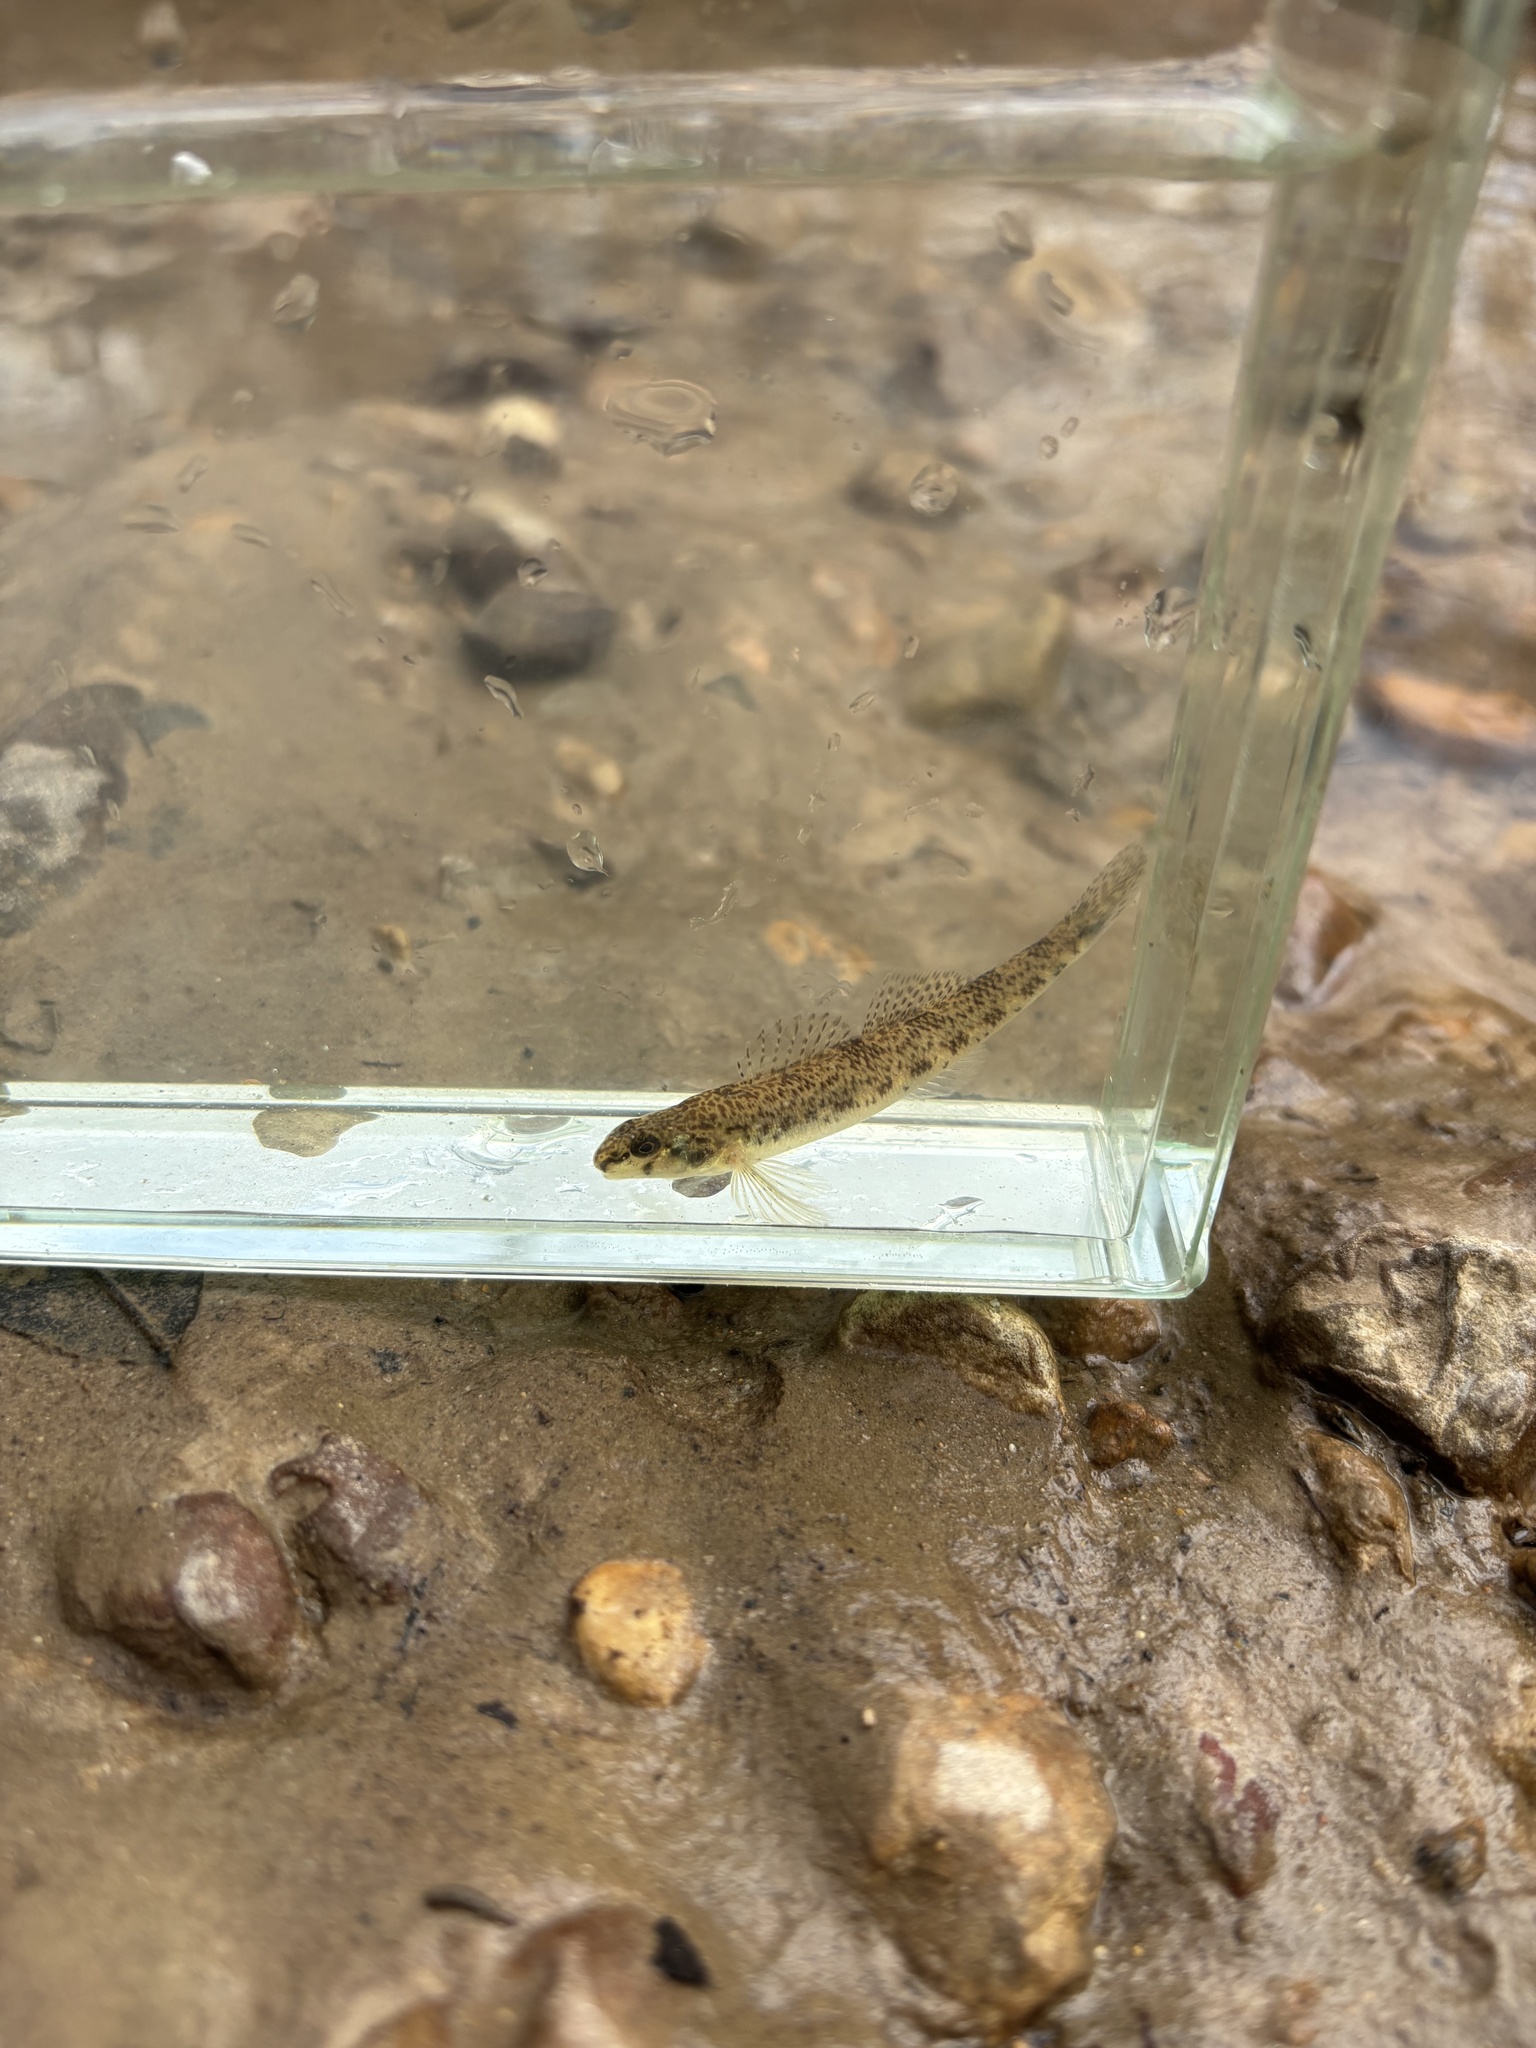
fish (species not among the labelled classes)